Munshibari family of Comilla

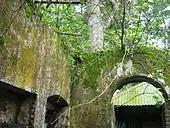
Moss-covered ruins of the Munshibari mansion during the monsoon.

In the mid-19th century, the family traded produce from the lands around the estate, Jute was one of the primary commodities, sold in Narayanganj. Jute has been grown in the Indian subcontinent for centuries. It was produced for domestic consumption in the villages of East Bengal. However, jute fibre samples were sent to the United Kingdom strictly for experimentation related to mechanical processing. The breakthrough came in 1833, when jute fibre was spun mechanically in Dundee, Scotland. This was the harbinger of the world's jute era. A jute industry soon mushroomed all over Western Europe with Dundee as its main centre. The first Indian Jute mill was constructed in 1855 at Rishra. By the early 20th century the Calcutta Jute industry surpassed the European Jute industry. The family employed and intermixed with local muslim Beparis. Bangladesh became the largest exporter of raw jute in the world.